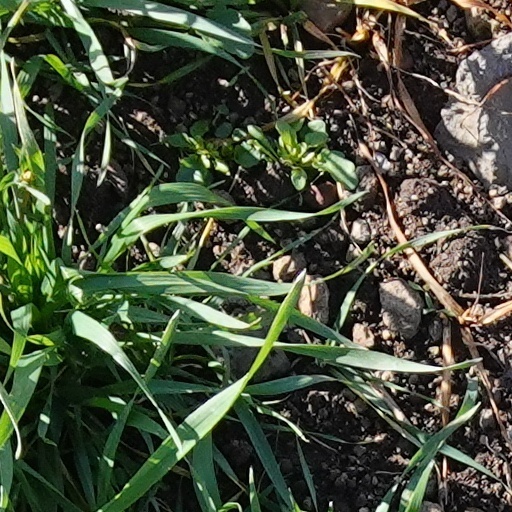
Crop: wheat